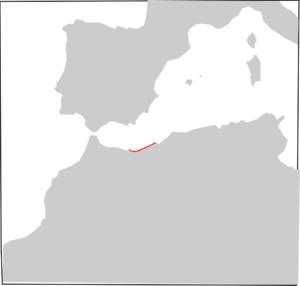
Chalcides parallelus est une espèce de sauriens de la famille des Scincidae.